Anuradha Krishnamoorthy

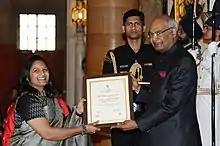
Anuradha Krishnamoorthy gaining the award

Krishnamoorthy and Sundaresan both received the 2017 Nari Shakti Puraskar for their entrepreneurship. The awards were made to on International Women's Day in 2018 on behalf of the Ministry of Women and Child Development by the President of India. The award is the highest award for women in India.